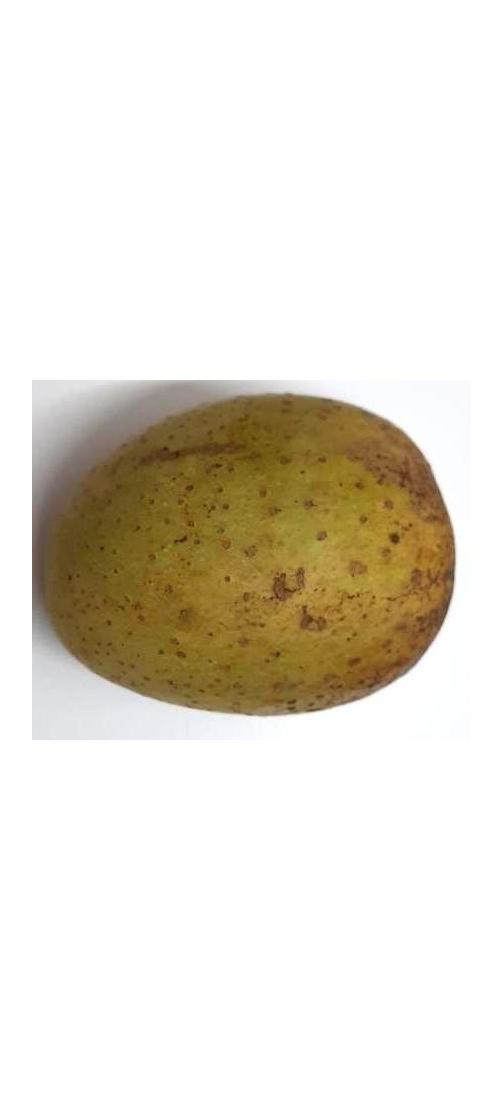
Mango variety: Gourmoti